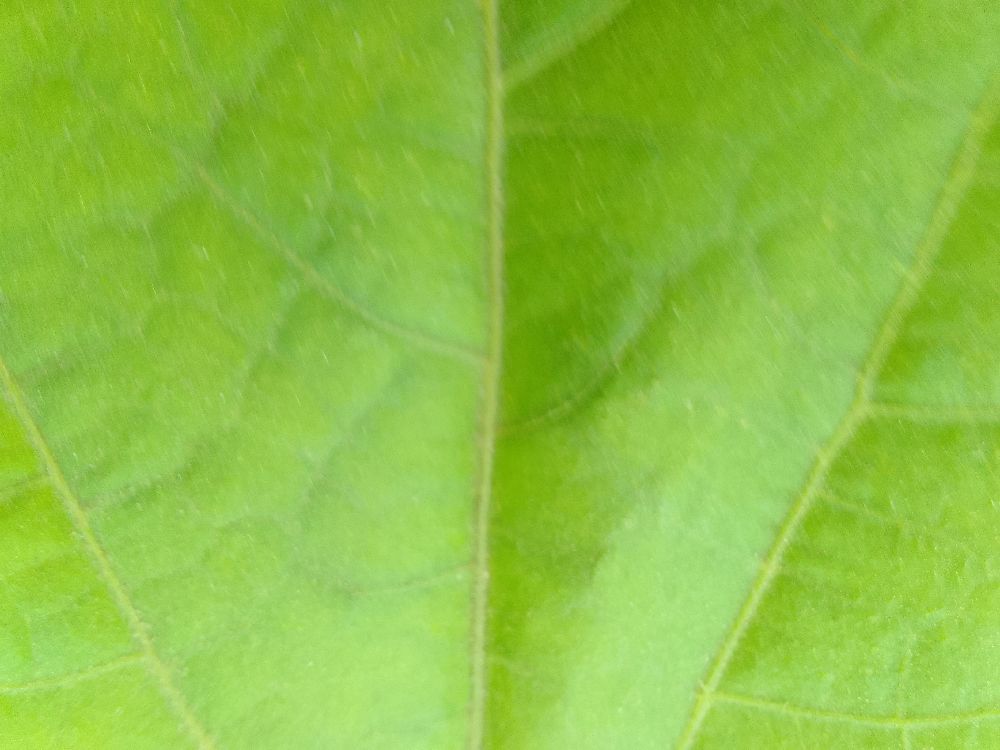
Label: healthy